Short linear motif

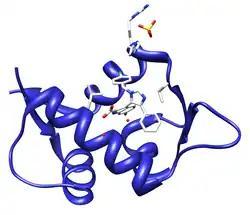
MDM2 SWIB domain-binding motif mimic drug Nutlin bound to MDM2

Linear motif mediated protein-protein interactions have shown promise in recent years as novel drug targets. Success stories include the MDM2 motif analog Nutlin-3 and integrin targeting RGD-mimetic Cilengitide: Nutlin-3 antagonises the interaction of MDM2's SWIB domain with p53 thus stabilising p53 and inducing senescence in cancer cells. Cilengitide inhibits integrin-dependent signaling, causing the disassembly of cytoskeleton, cellular detachment and the induction of apoptosis in endothelial and glioma cells. In addition, peptides targeting the Grb2 and Crk SH2/ SH3 adaptor domains are also under investigation.